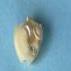
Maize quality: Bad